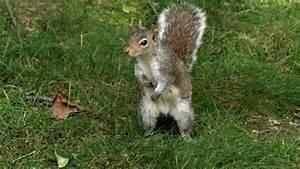
squirrel